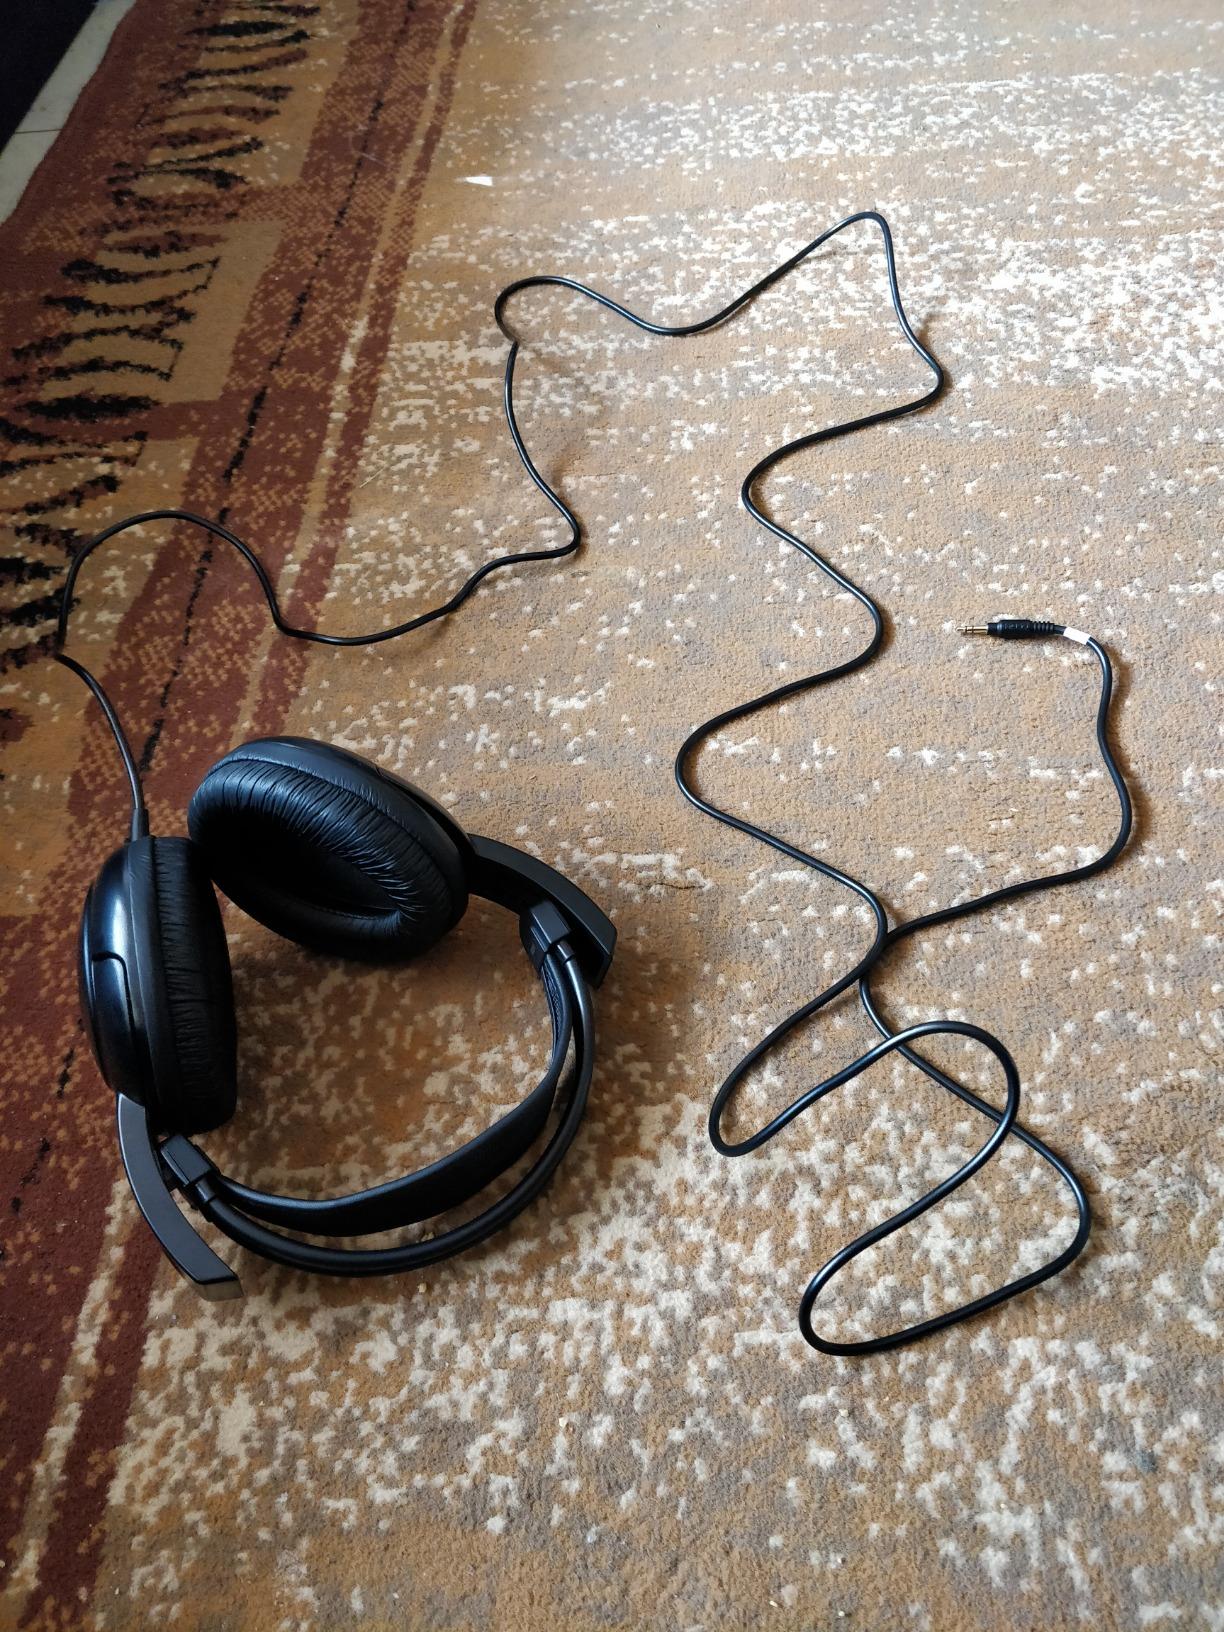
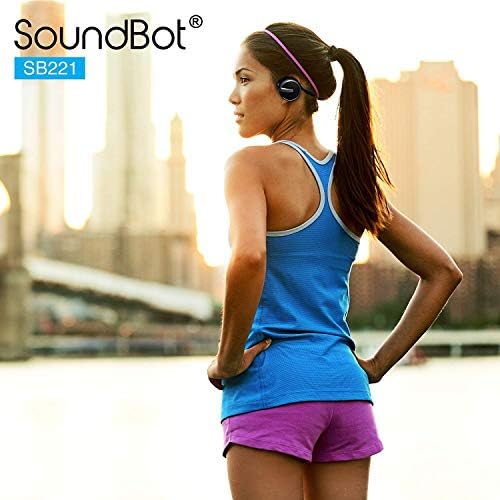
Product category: headphones
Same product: no